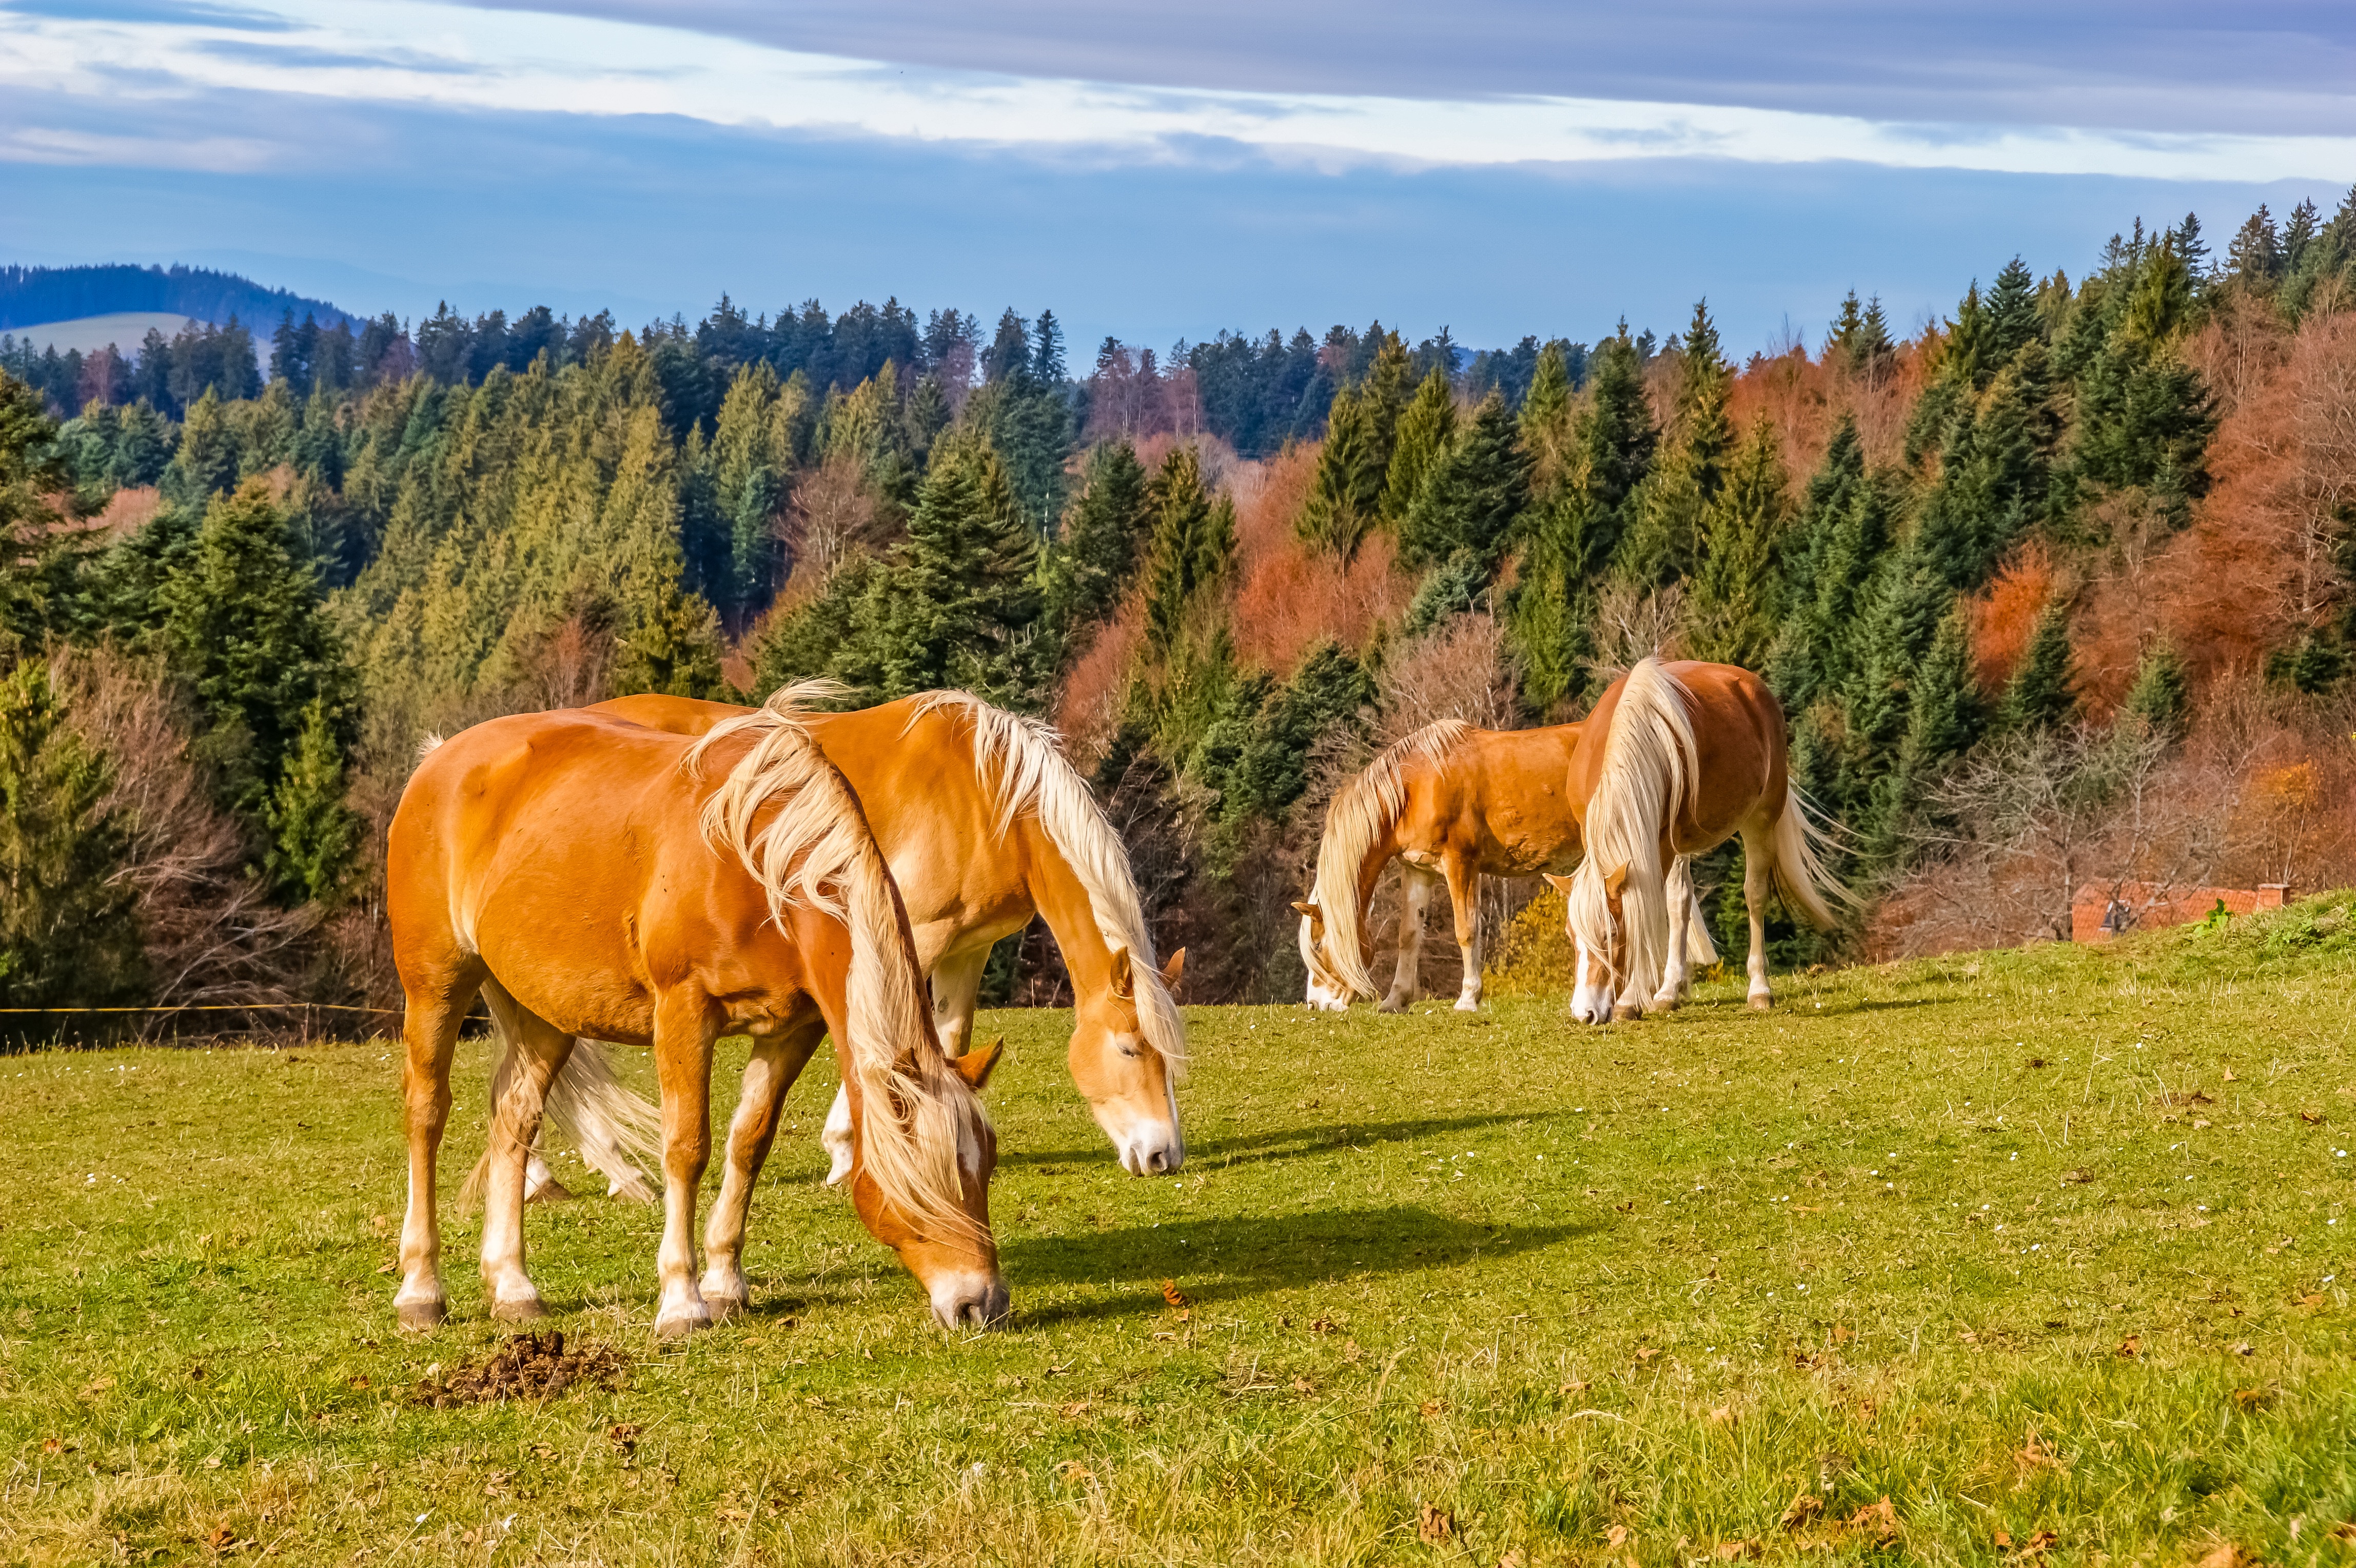
landscape, tree, nature, grass, wilderness, mountain, sky, field, meadow, prairie, hill, wildlife, herd, pasture, grazing, livestock, ranch, horse, mane, national park, horses, clouds, arena, grassland, mare, way, coupling, ecosystem, steppe, black forest, rural area, pack animal, trail riding, horse like mammal, ecoregion, mustang horse